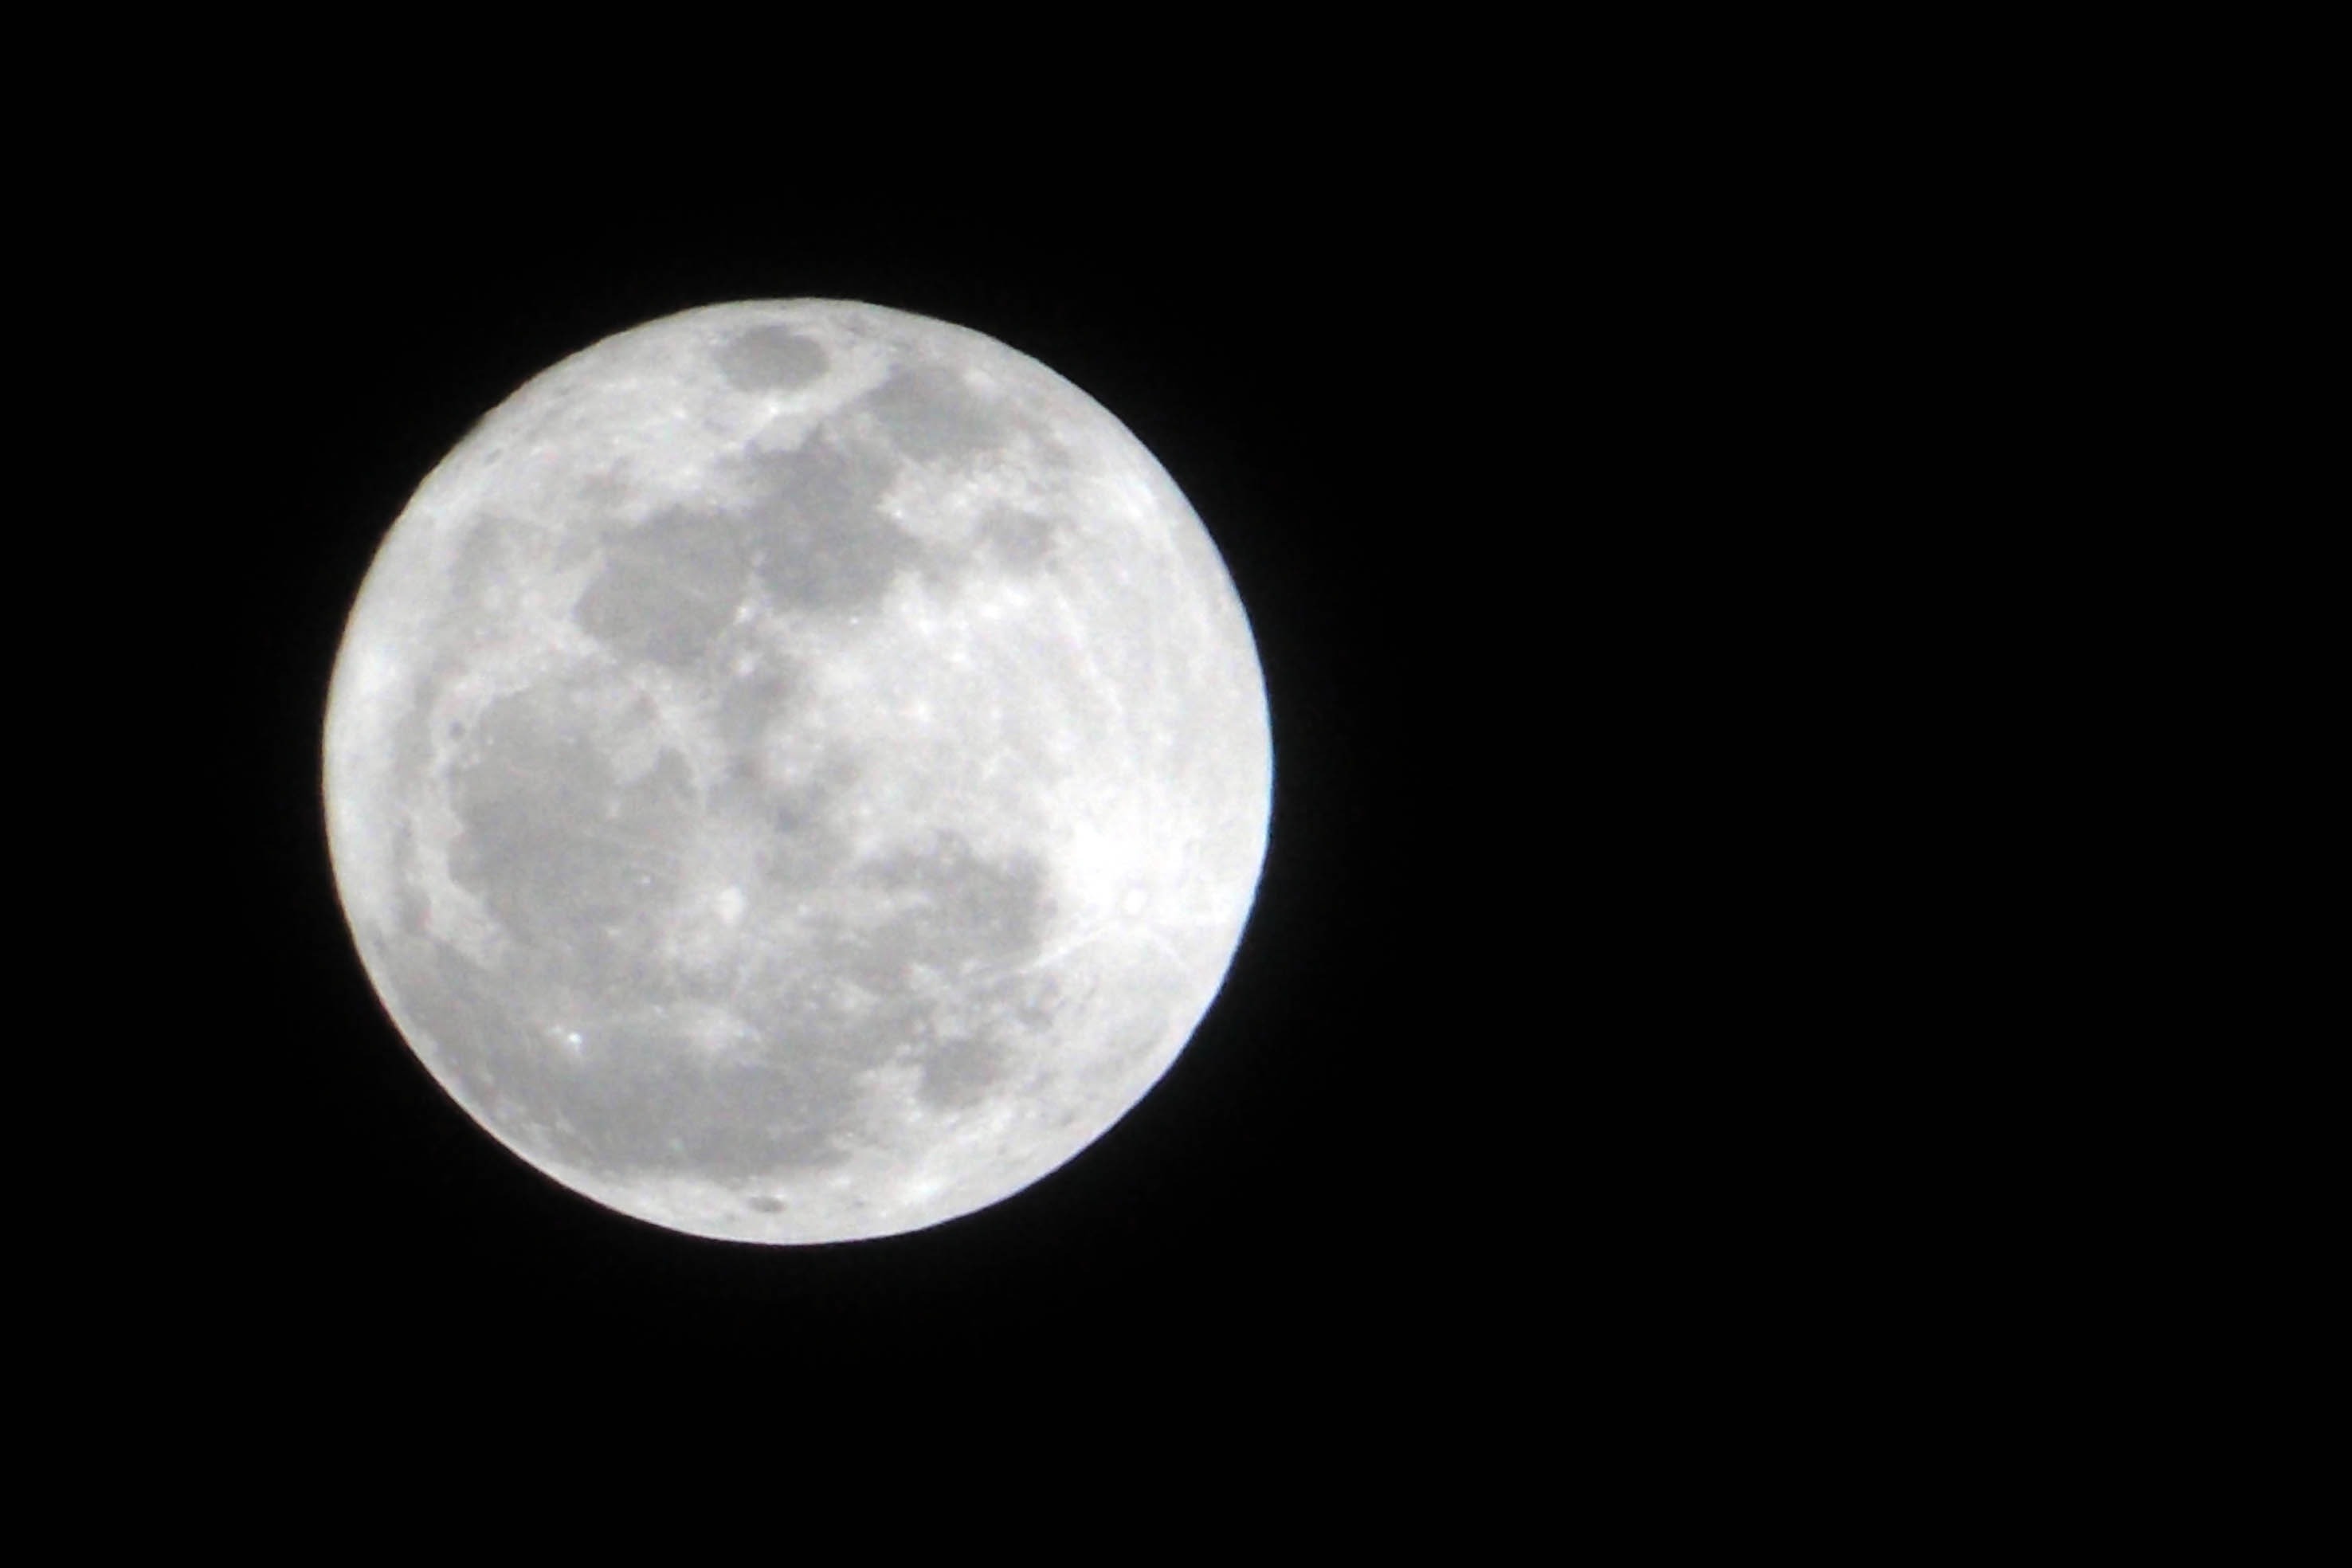
black and white, night, atmosphere, moon, full moon, circle, astronomical object, the full moon, celestial event